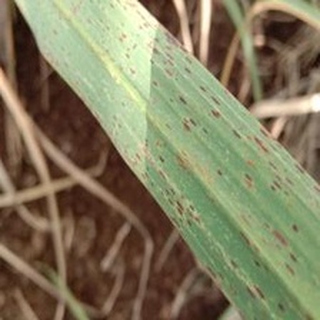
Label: sugarcane_rust